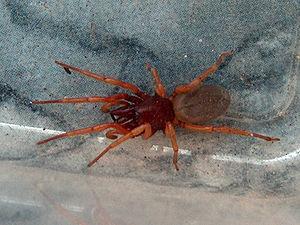
Dysdera erythrina est une espèce d'araignées aranéomorphes de la famille des Dysderidae.